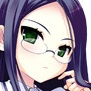
Portrait style: Anime Portrait